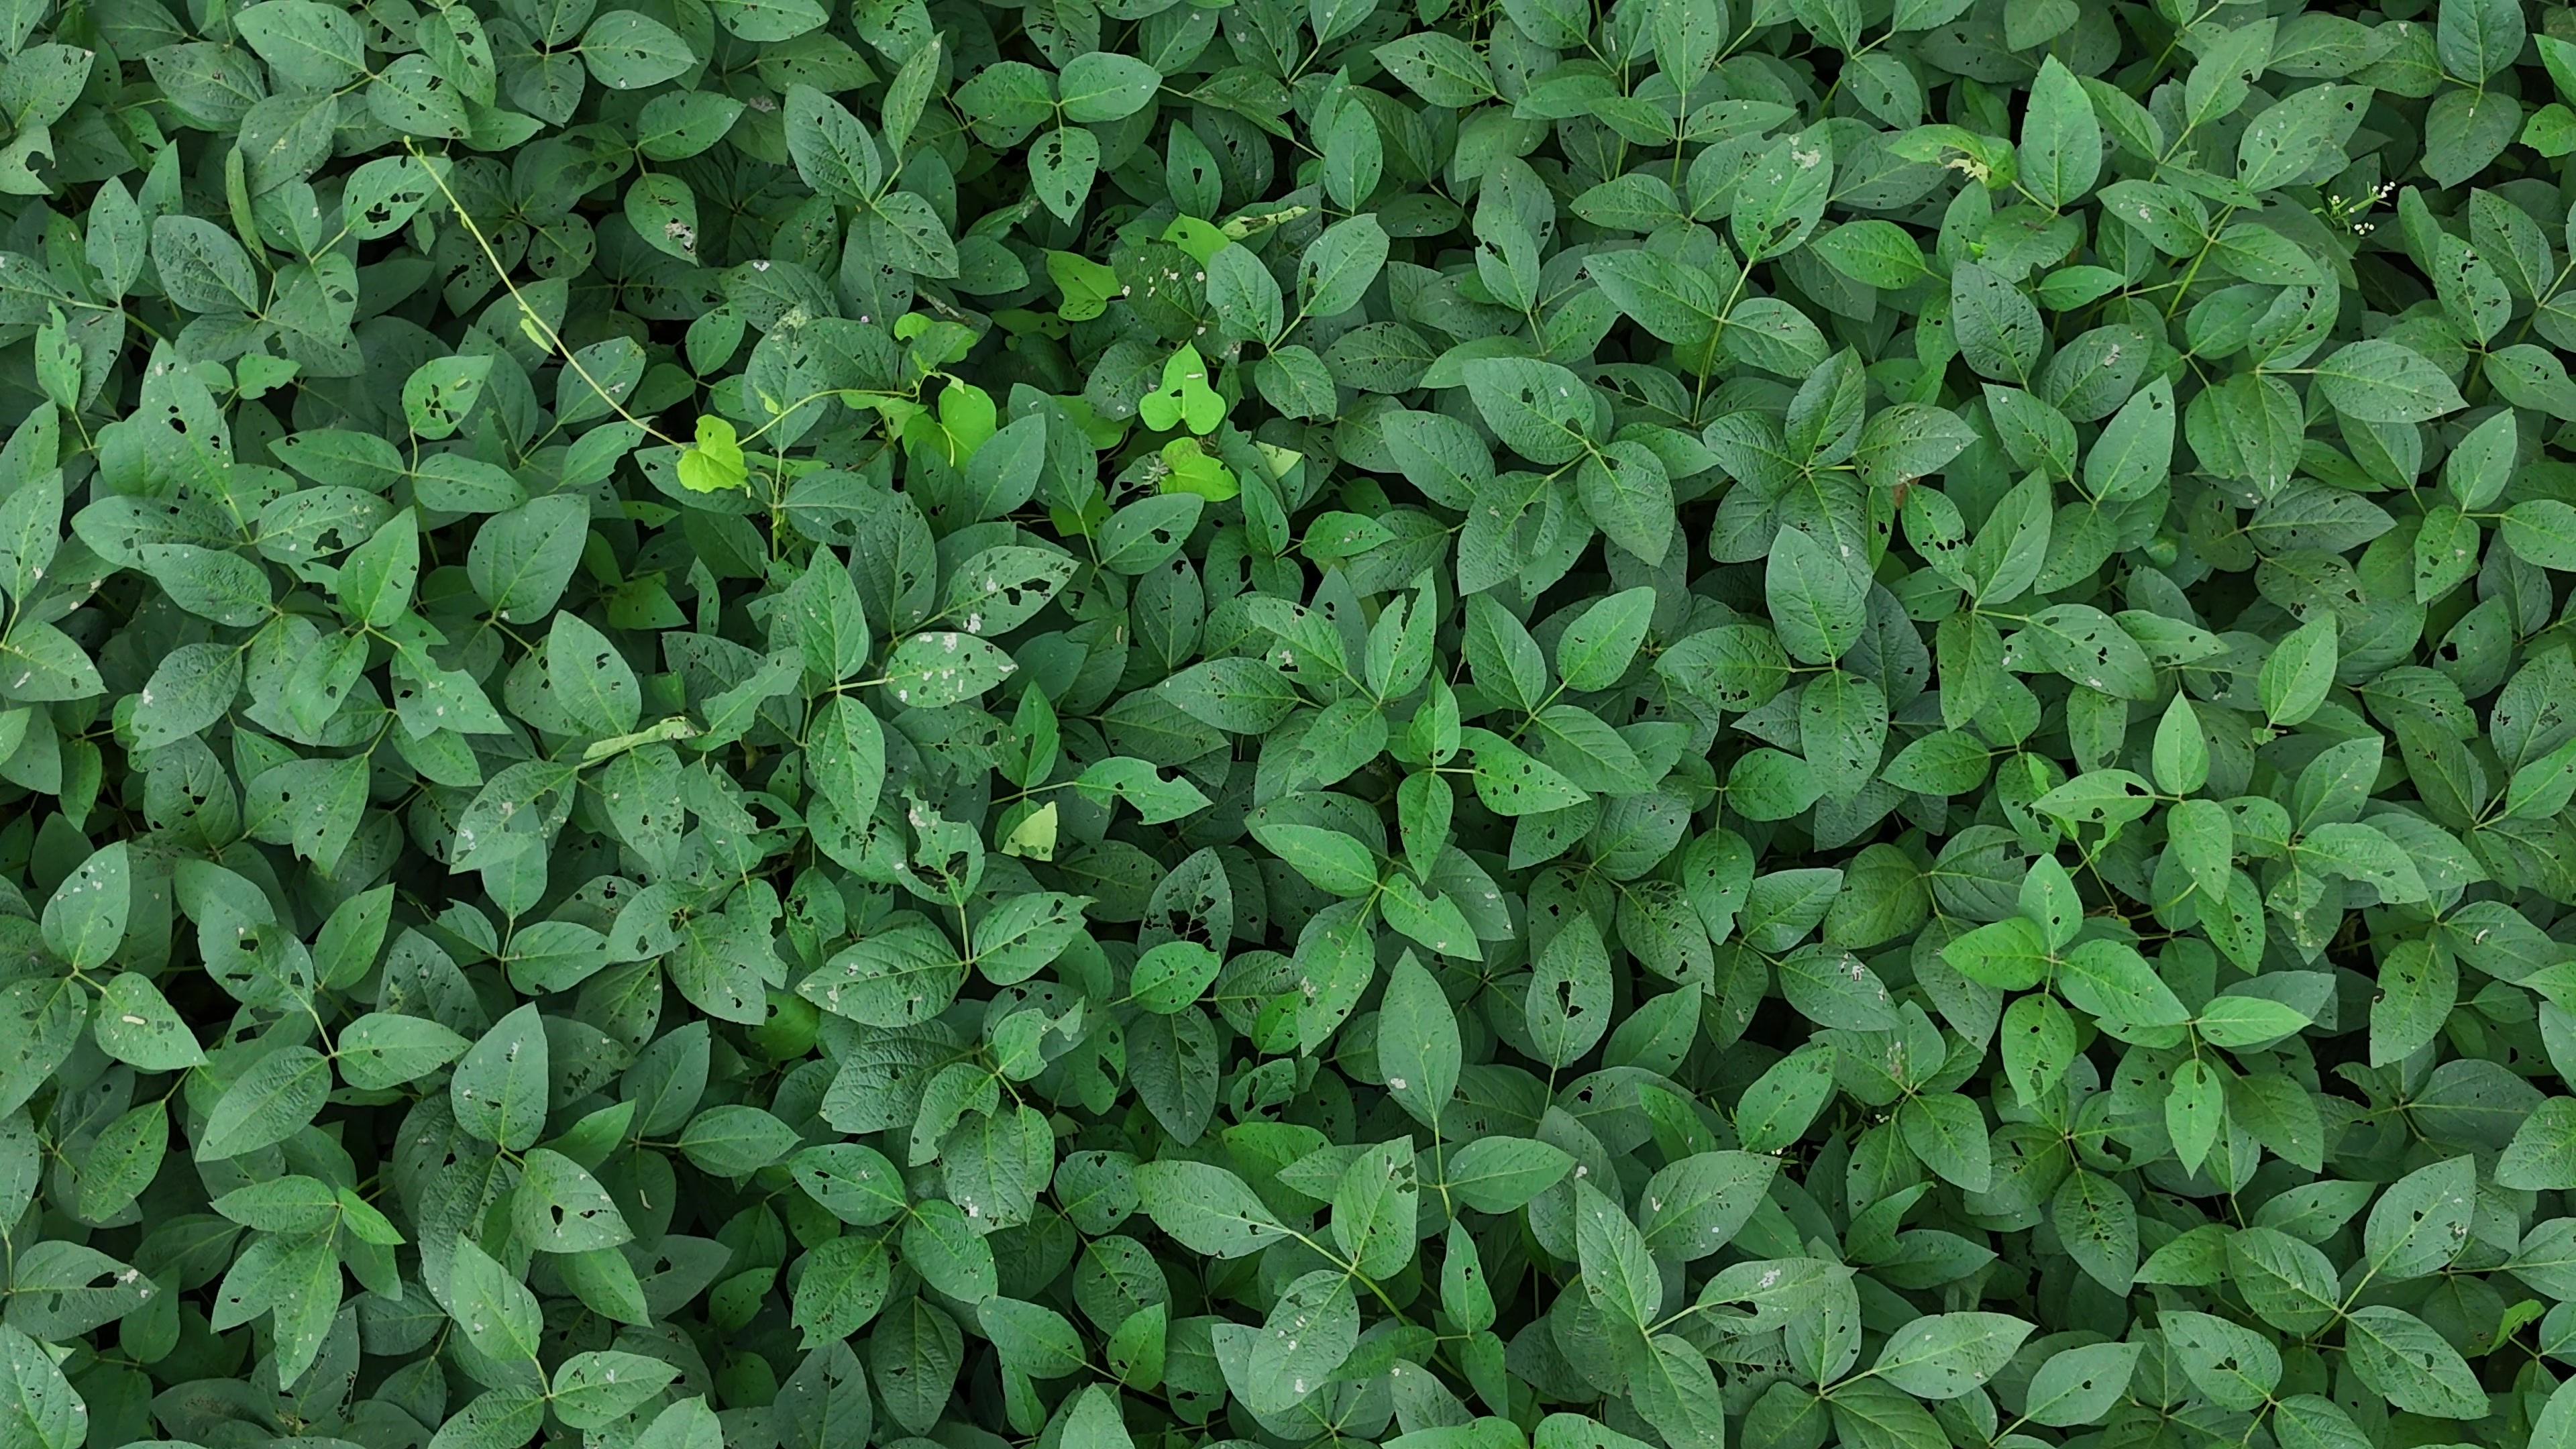
Label: Semilooper_Pest